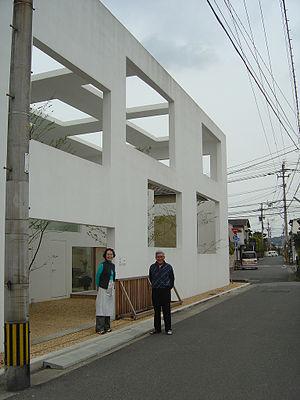
Sou Fujimoto, de son vrai nom Sōsuke Fujimoto, né en 1971 est un architecte japonais contemporain. Diplômé en 1994 de la faculté d’ingénierie de Tokyo, il dirige actuellement les agences Sou Fujimoto Architectes, basées dans les villes de Tokyo et Paris.